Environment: real
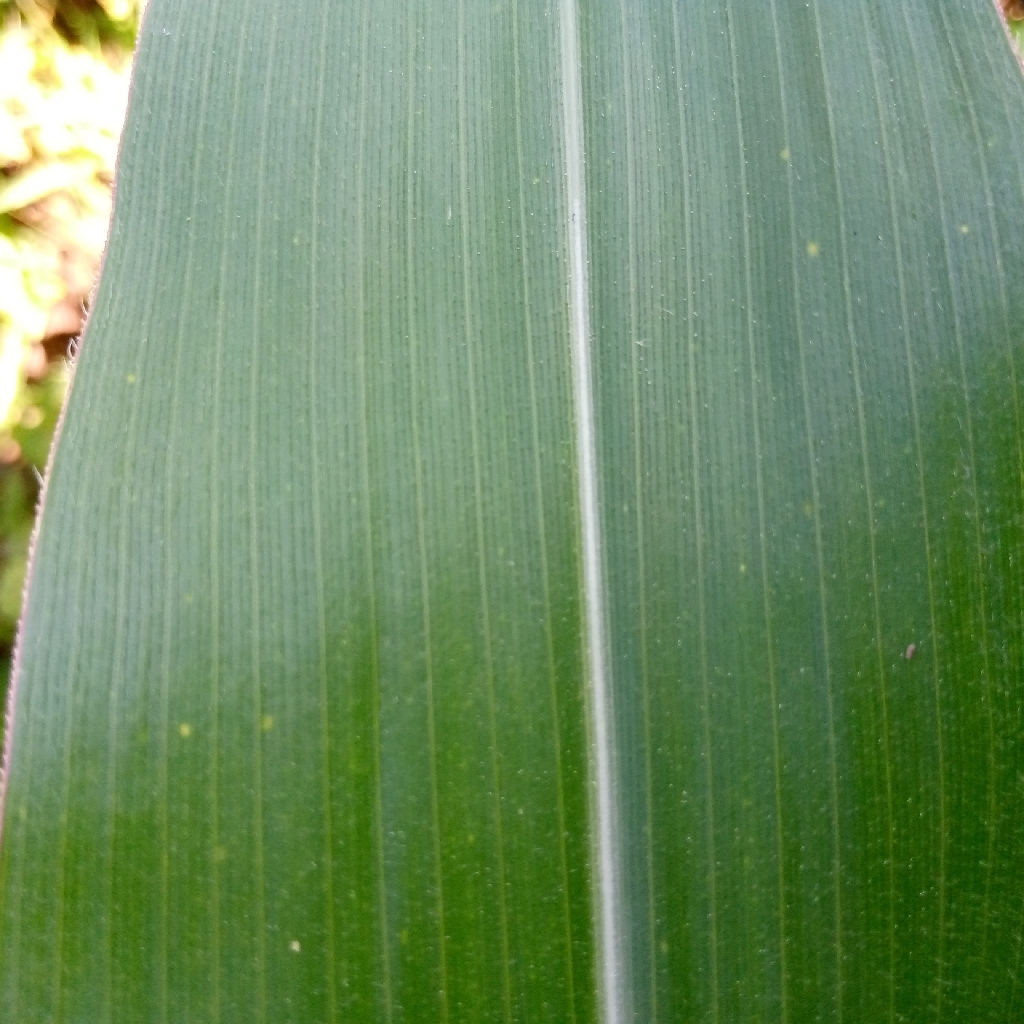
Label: healthy